Realart Pictures Inc.

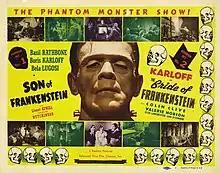
Poster promoting the 1953 Realart re-release of "Bride of Frankenstein" and "Son of Frankenstein" on a double bill

Realart Pictures was a motion picture distribution company founded in 1948 by Jack Broder and Joseph Harris. The company specialized in reissues of older pictures, particularly from the library of Universal Pictures, but also handled an occasional pickup or import, as well as the films made by Jack Broder Productions. It is not to be confused with Realart Productions, a silent movie production unit that was affiliated with Adolph Zukor's Famous Players–Lasky studios, and had no relation to the silent pictures' Realart Pictures Corporation that handled Paramount Pictures releases.